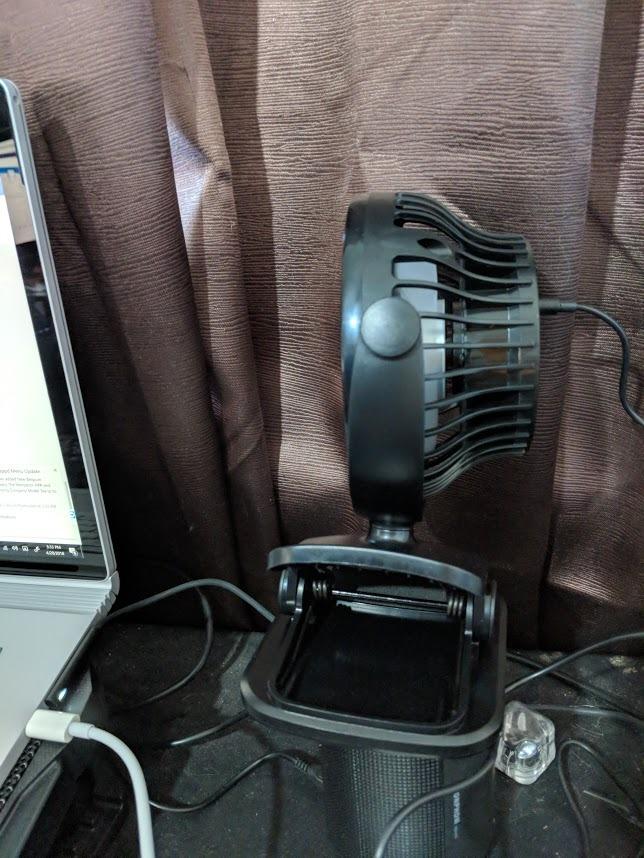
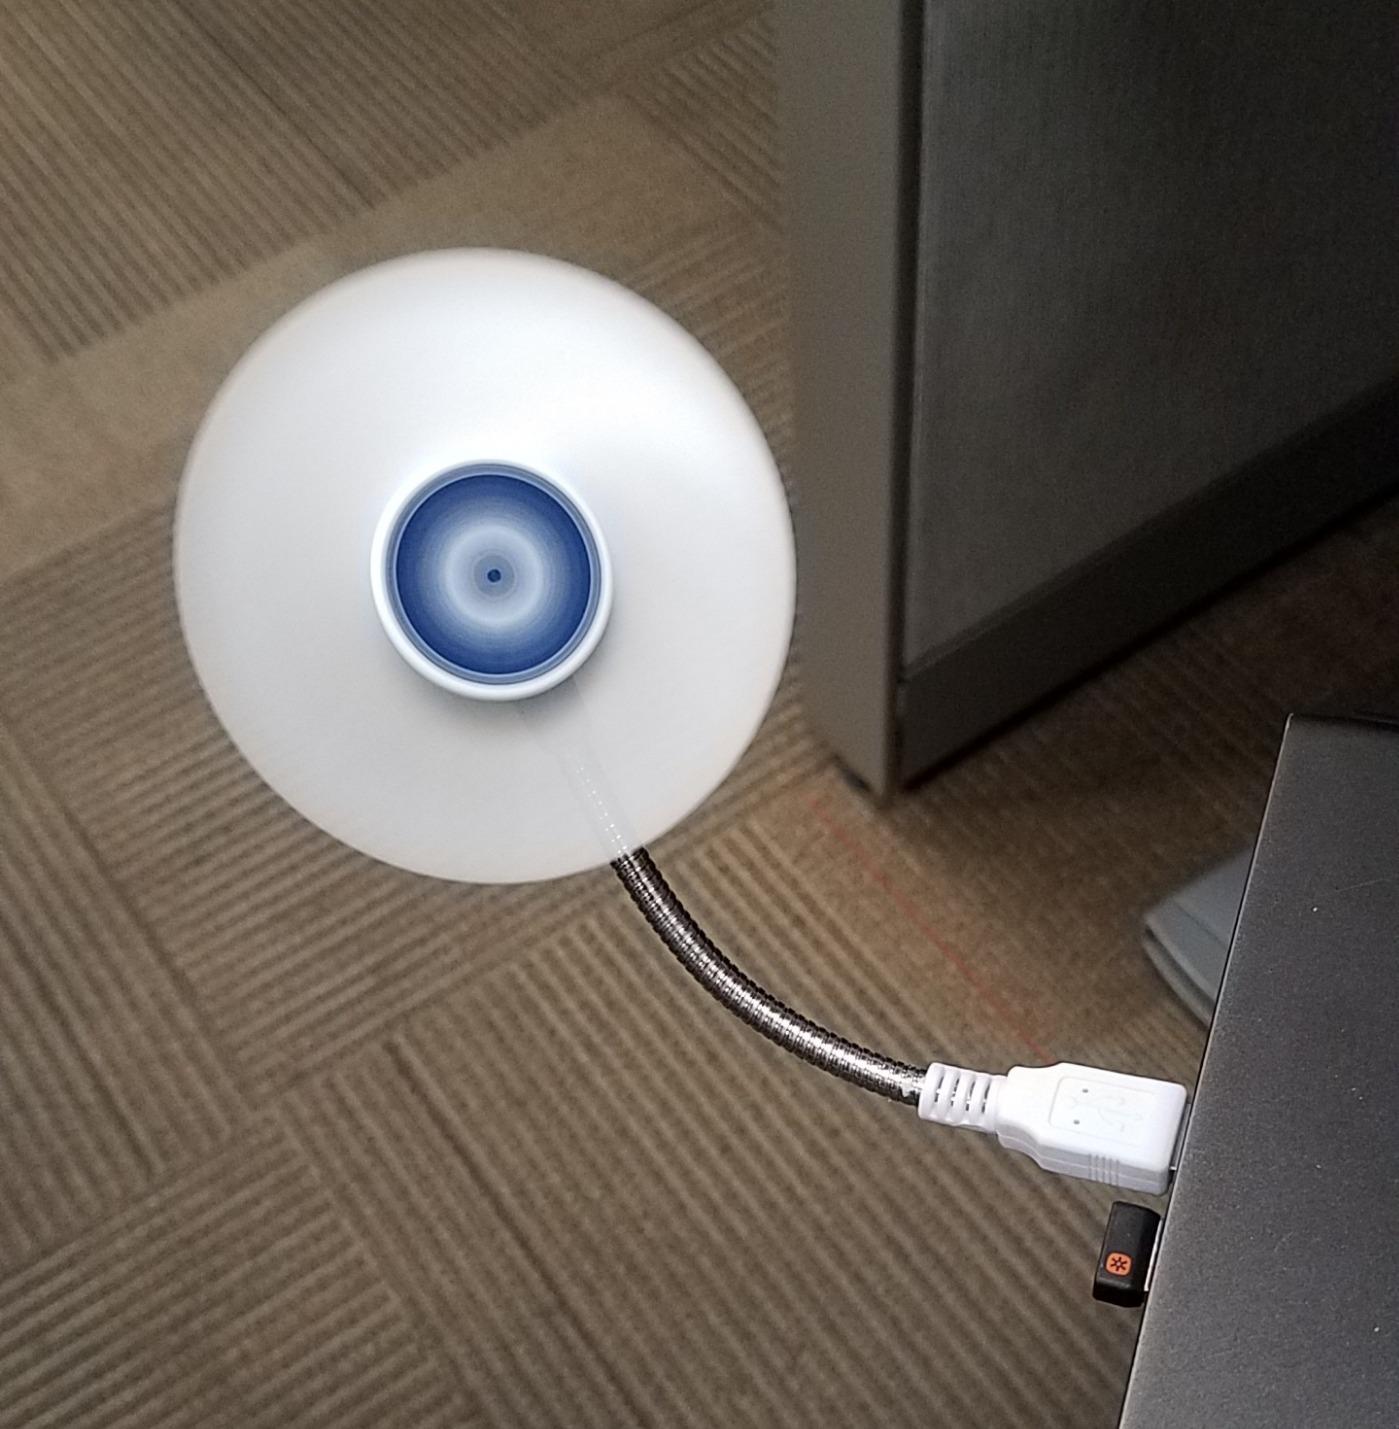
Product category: fan
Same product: no